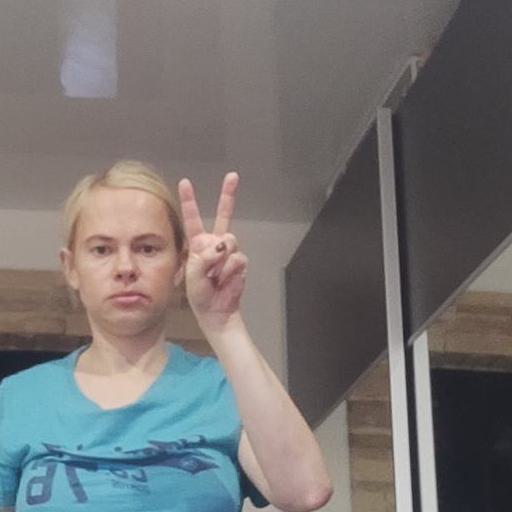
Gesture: peace